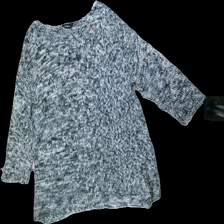
View: front
Type: Sweater
Category: Ladies
Brand: Not in the list
Brand text on label: sodawin
Colors: Black, White
Material: 100% acrylic
Pattern: Other
Cut: Regular, C-collar
Season: All
Damage: pilling edges
Price range: <50
Recommended usage: Export